Axel Alonso

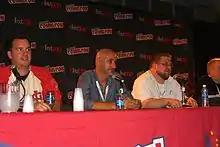
Alonso (center) during the Marvel NOW! panel at the 2012 New York Comic Con. Seated with him from left to right are editor Steve Wacker, C. B. Cebulski and (barely visible) Jeph Loeb.

Although primarily an editor, Alonso also wrote "Spider-Man: One More Day Sketchbook", a 2007 tie-in book to the "Spider-Man: One More Day" storyline, and inked issues 3 and 4 of the 2008 miniseries "".